Good Taste

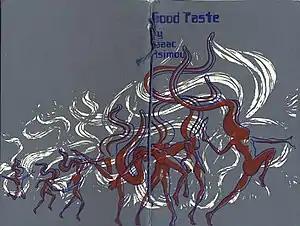
First edition - Cover art by Brent Garrett

"Good Taste" is a science fiction short story by American writer Isaac Asimov. It first appeared in a limited edition book of the same name by Apocalypse Press in 1976. It subsequently appeared in "Asimov's Science Fiction" (Fall 1977) and in the 1983 collection "The Winds of Change and Other Stories".